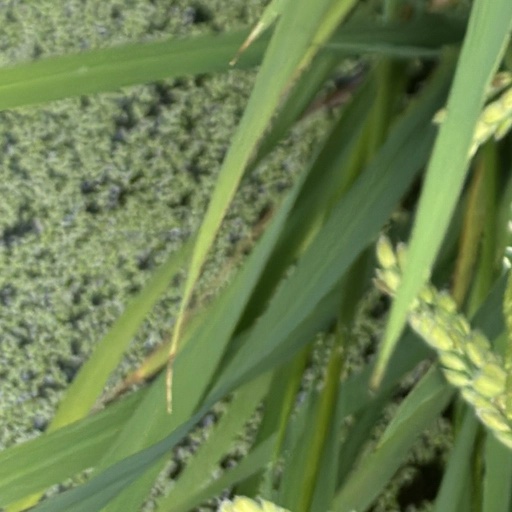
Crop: rice